Columba de Dunbar

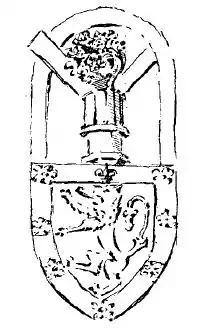

Columba de Dunbar ( 1386 – 1435) was Bishop of Moray from 1422 until his death at Spynie Palace near Elgin sometime before 7 November 1435.